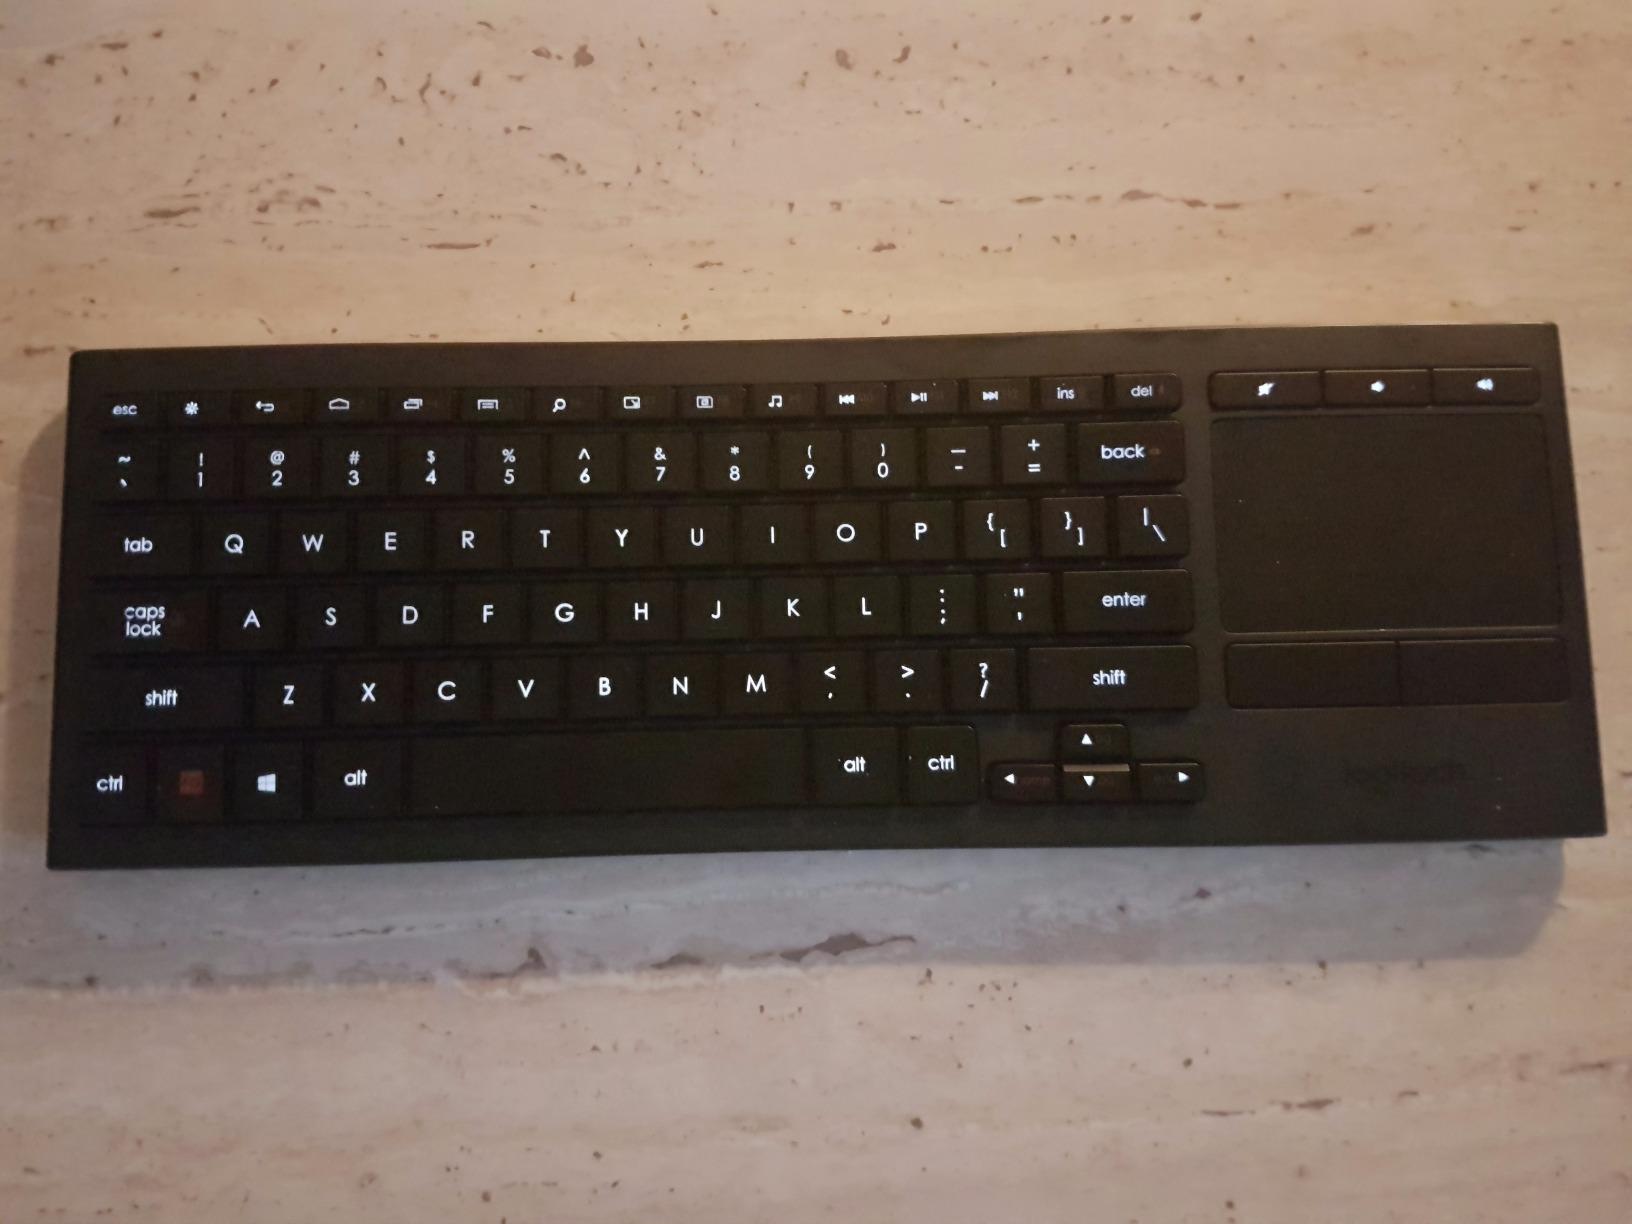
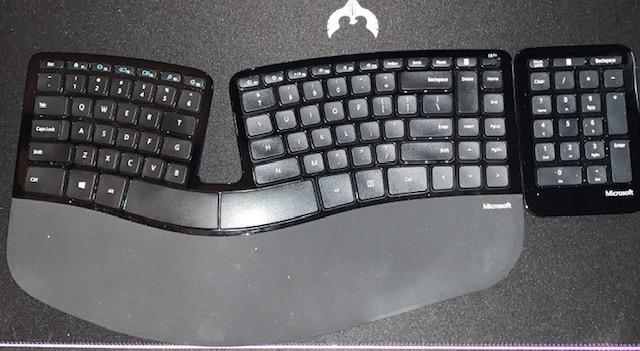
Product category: keyboard
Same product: no